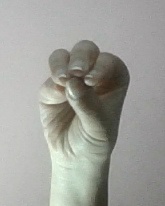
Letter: ha